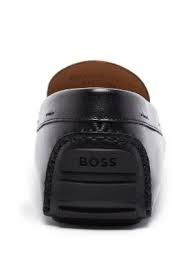
Label: Boat